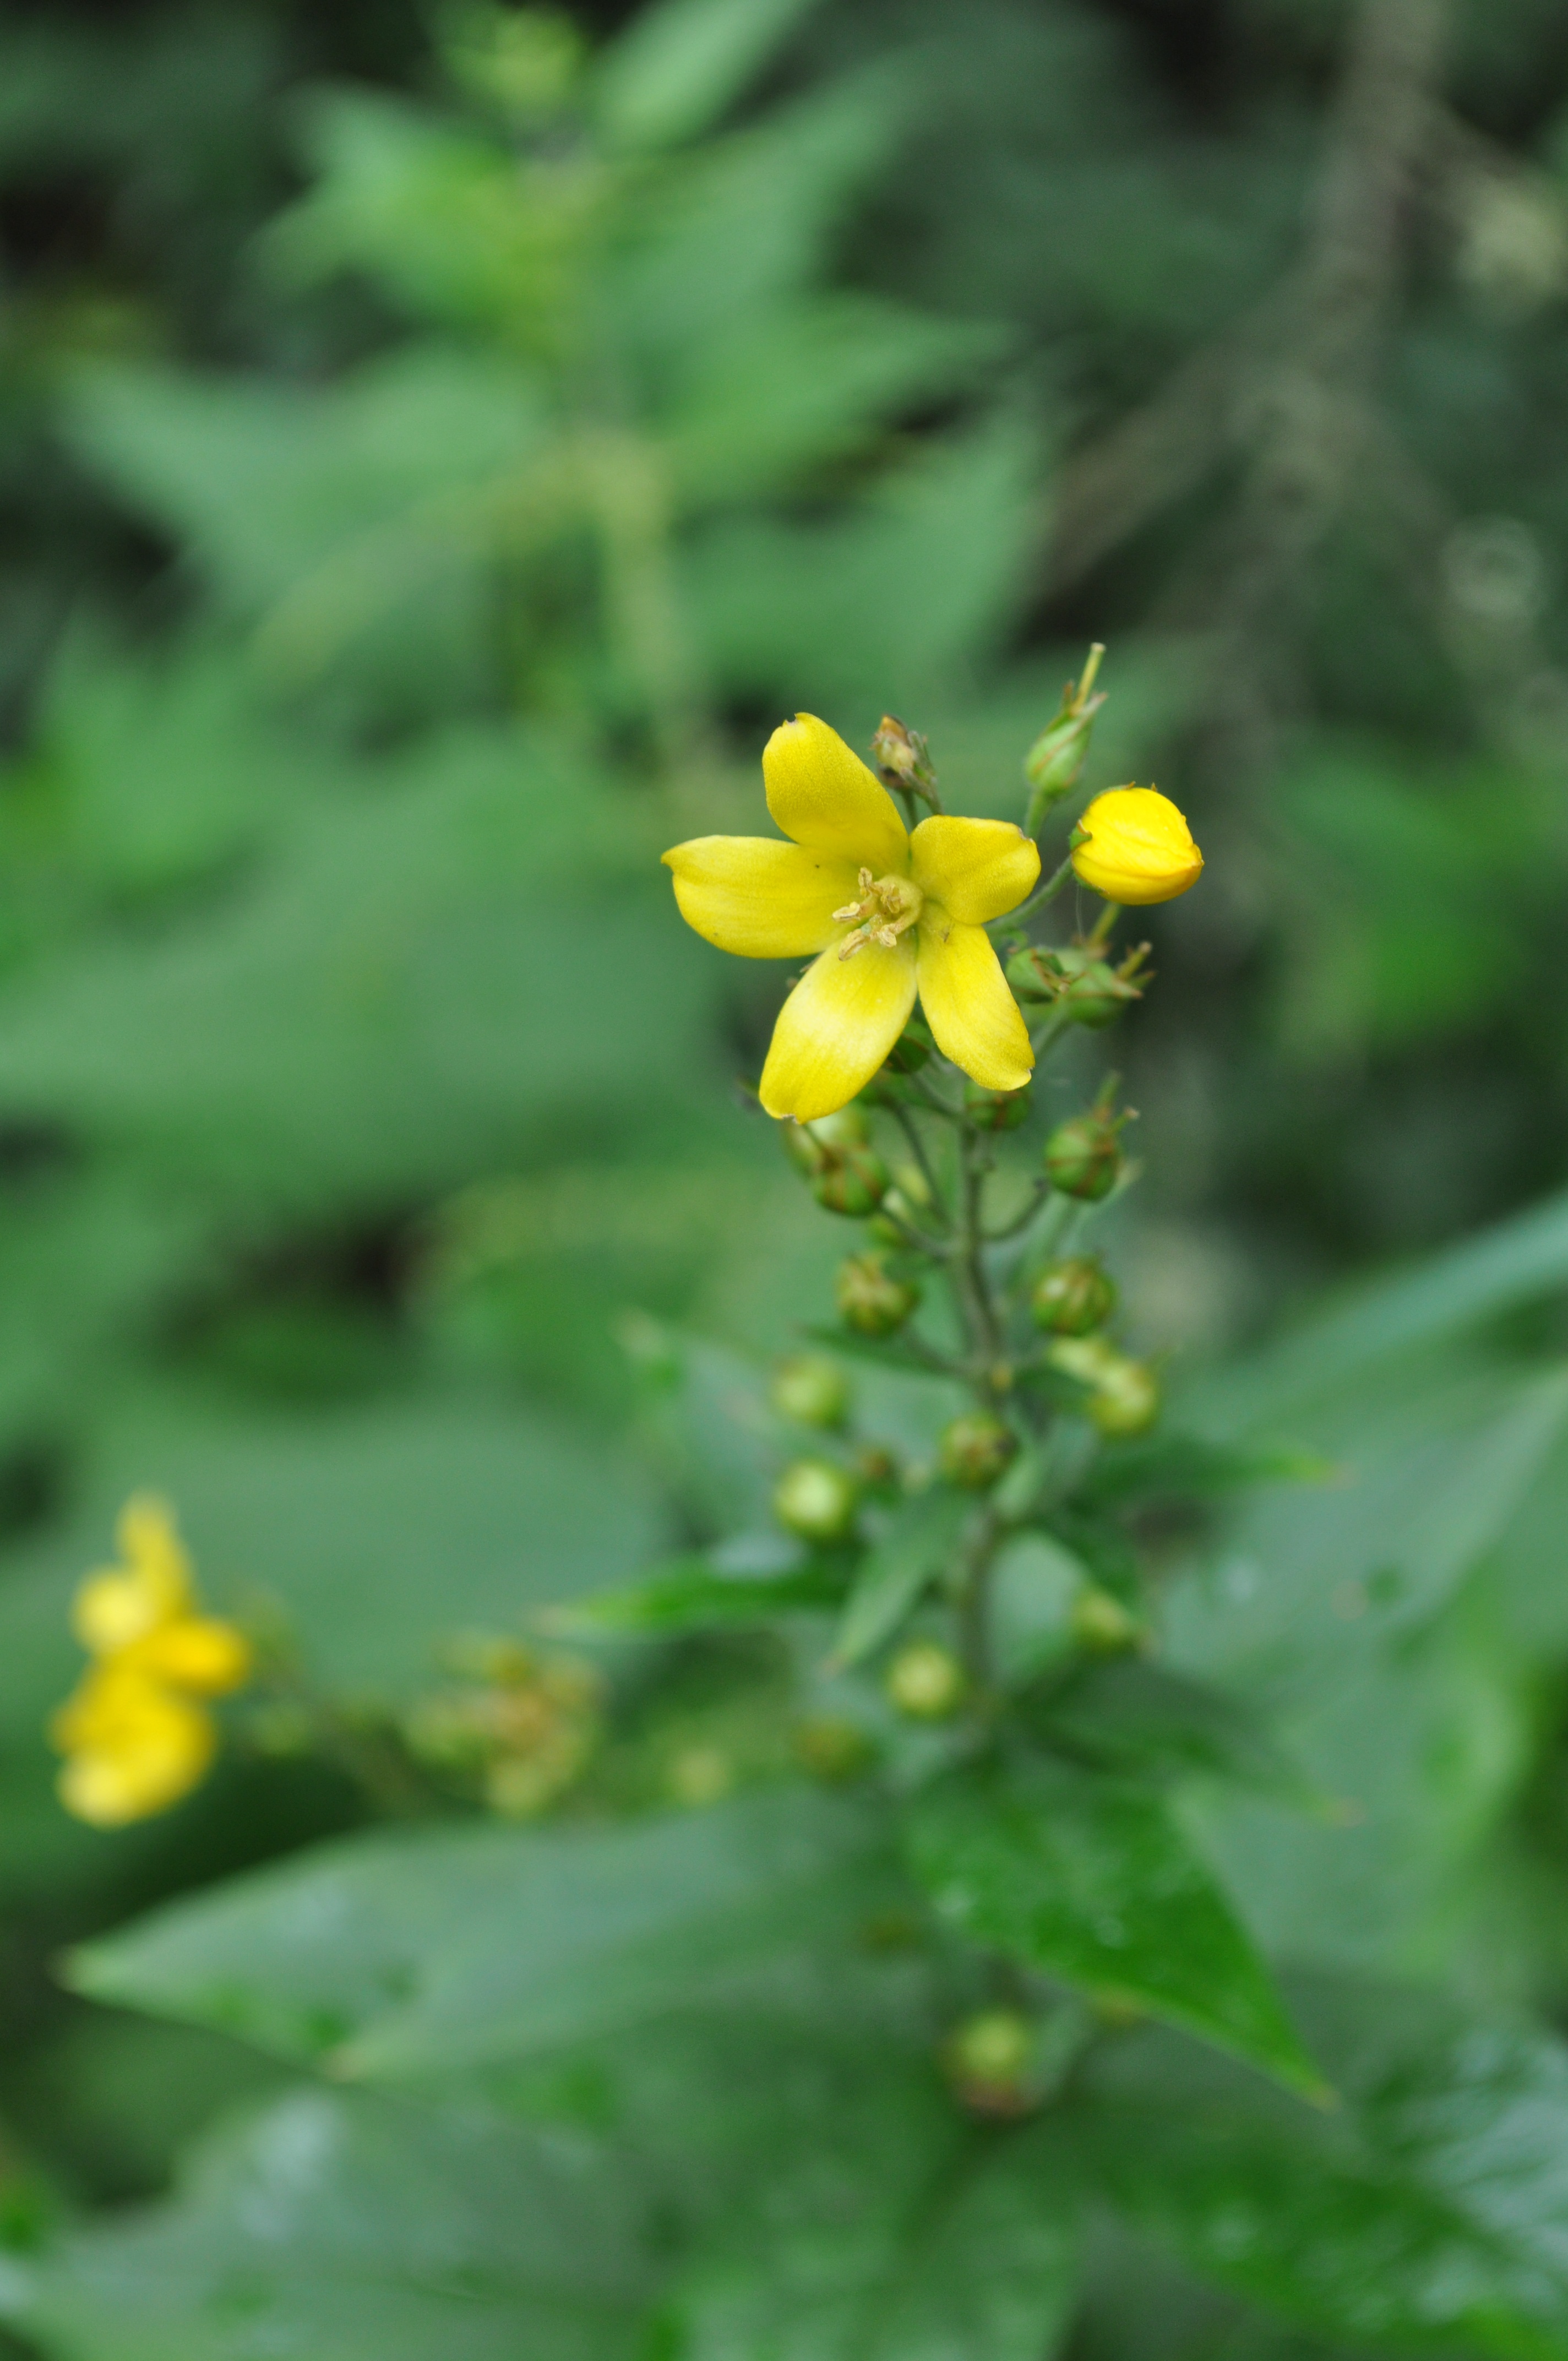
nature, forest, plant, wood, field, flower, green, botany, yellow, garden, flora, yellow flower, wildflower, flowers, wild plant, yellow flowers, macro photography, summer flowers, flowering plant, land plant, chelidonium